Bitame Lucia International School

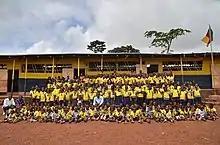
Pupils and teachers in summer 2014

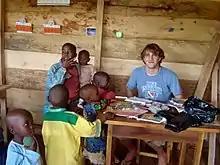
First international volunteer from United Kingdom teaches kids in February 2009

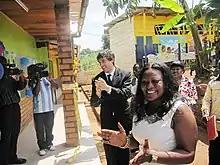
US Embassy officer Luke Ortega opened new BLIS classroom in November 2012

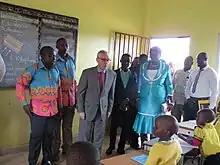
Official visit of Brazilian Ambassador at BLIS on 29 September 2016

Bitame Lucia International School (BLIS) provides the preschool and the primary bilingual school (English and French) in Nkolfoulou village located 12 km from Yaoundé, Cameroon. The school was founded in February 2009 by the teacher Lucia Bitame and managing director Ajomuzu Collette Bekaku, founder of the Cameroon Association for the Protection and Education of the Child (CAPEC).